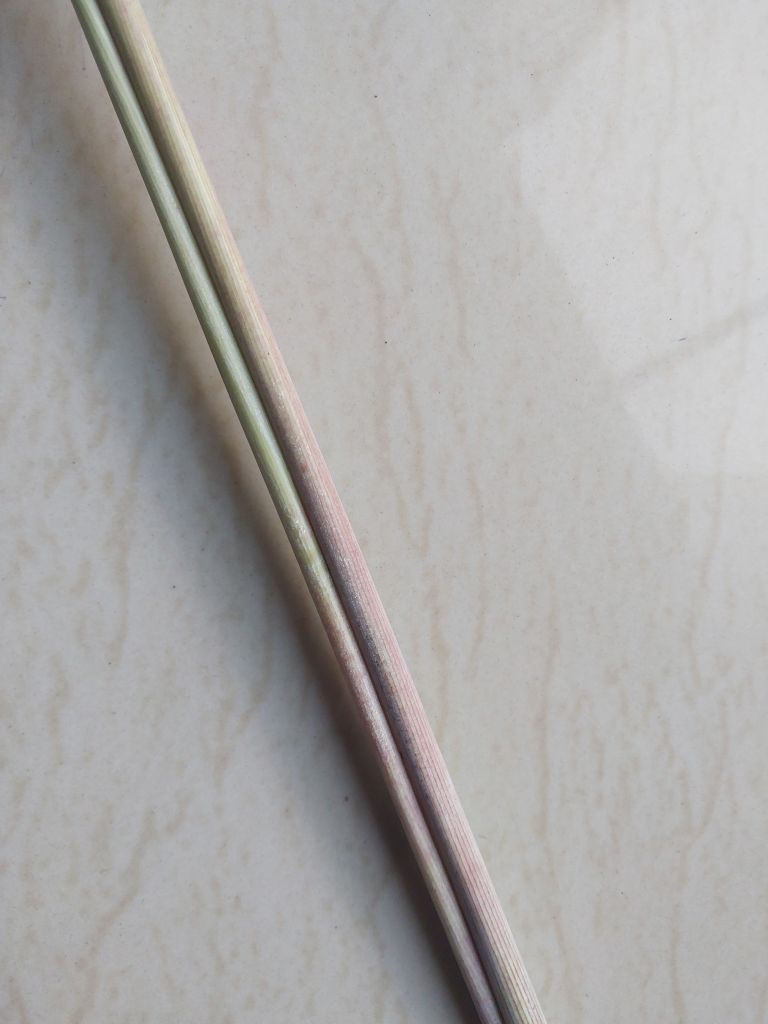
Label: Smut